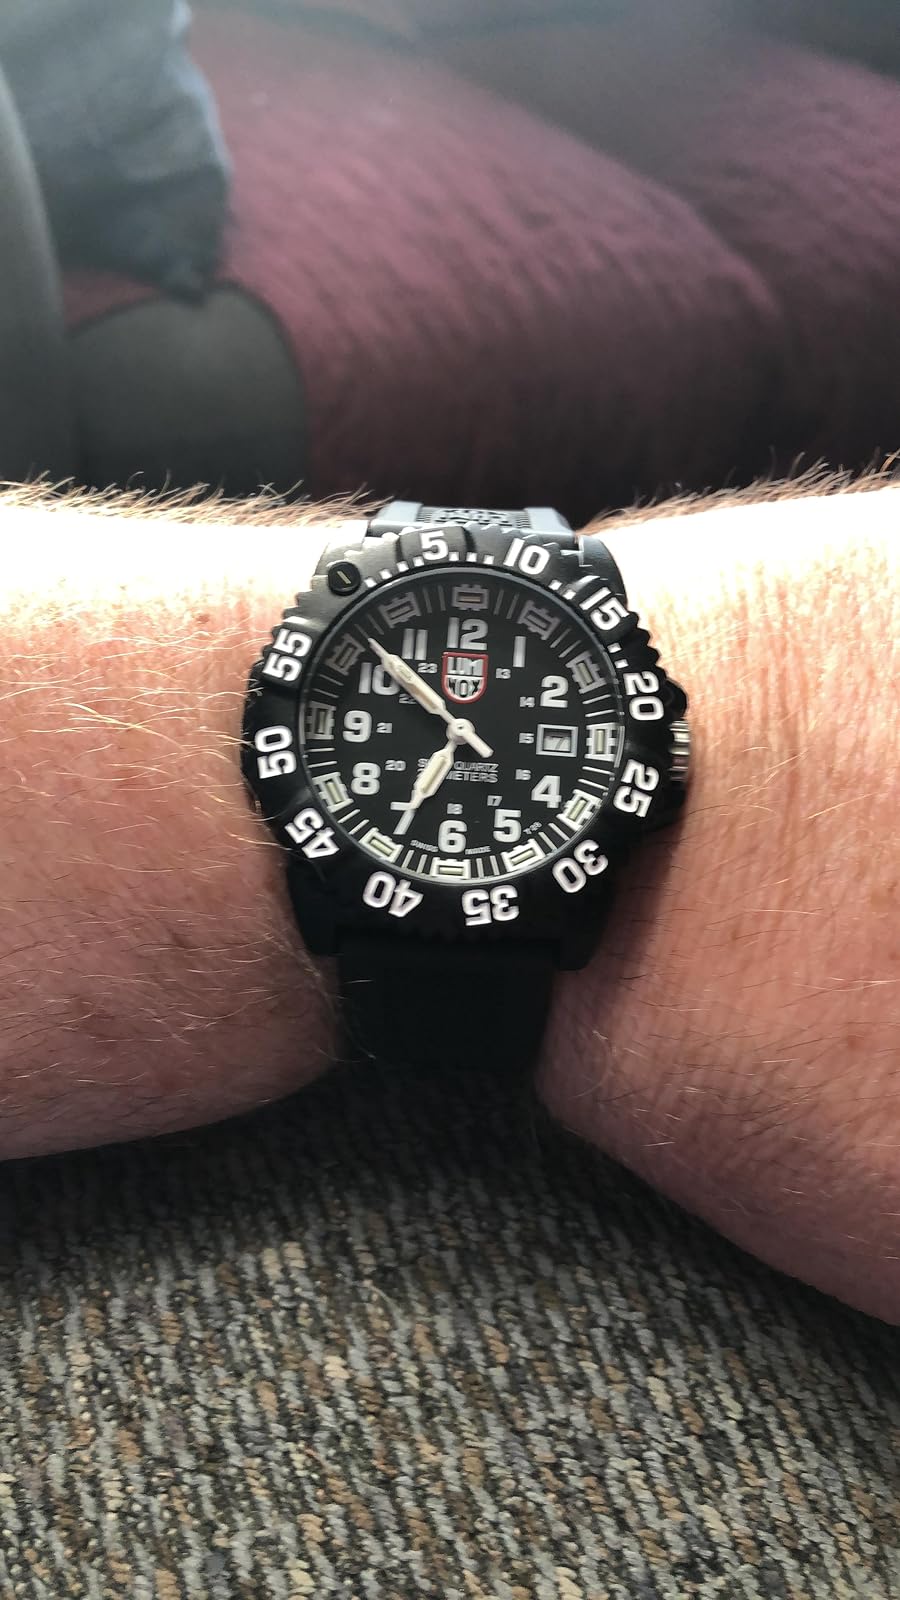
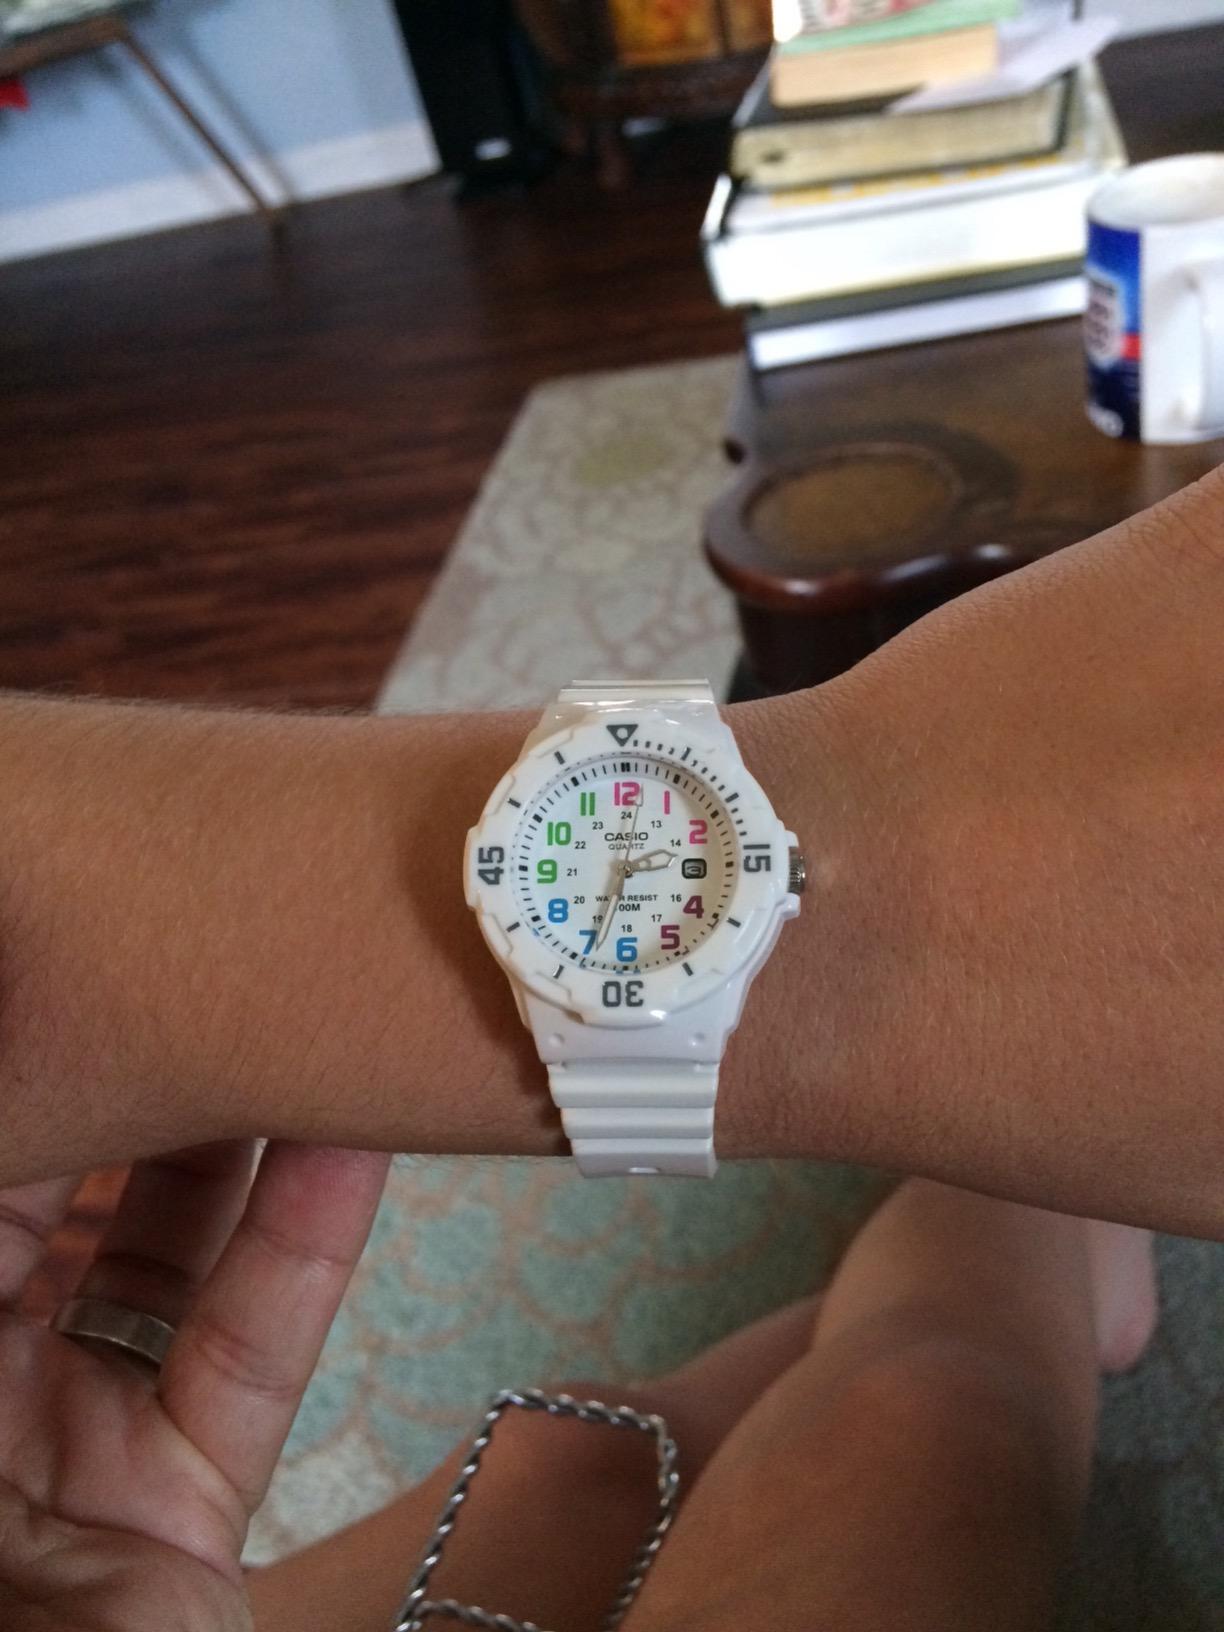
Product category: accessories_watch
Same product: no